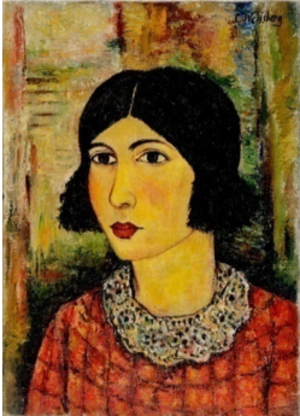
Tableau Portrait d’une jeune femme (Marie), de Léon Weissberg
Léon Weissberg est un peintre polonais, actif en France dans la première École de Paris, né à Przeworsk, le 18 janvier 1895.